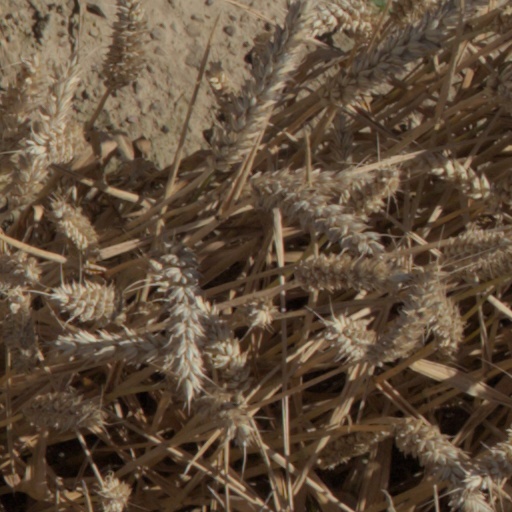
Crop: wheat